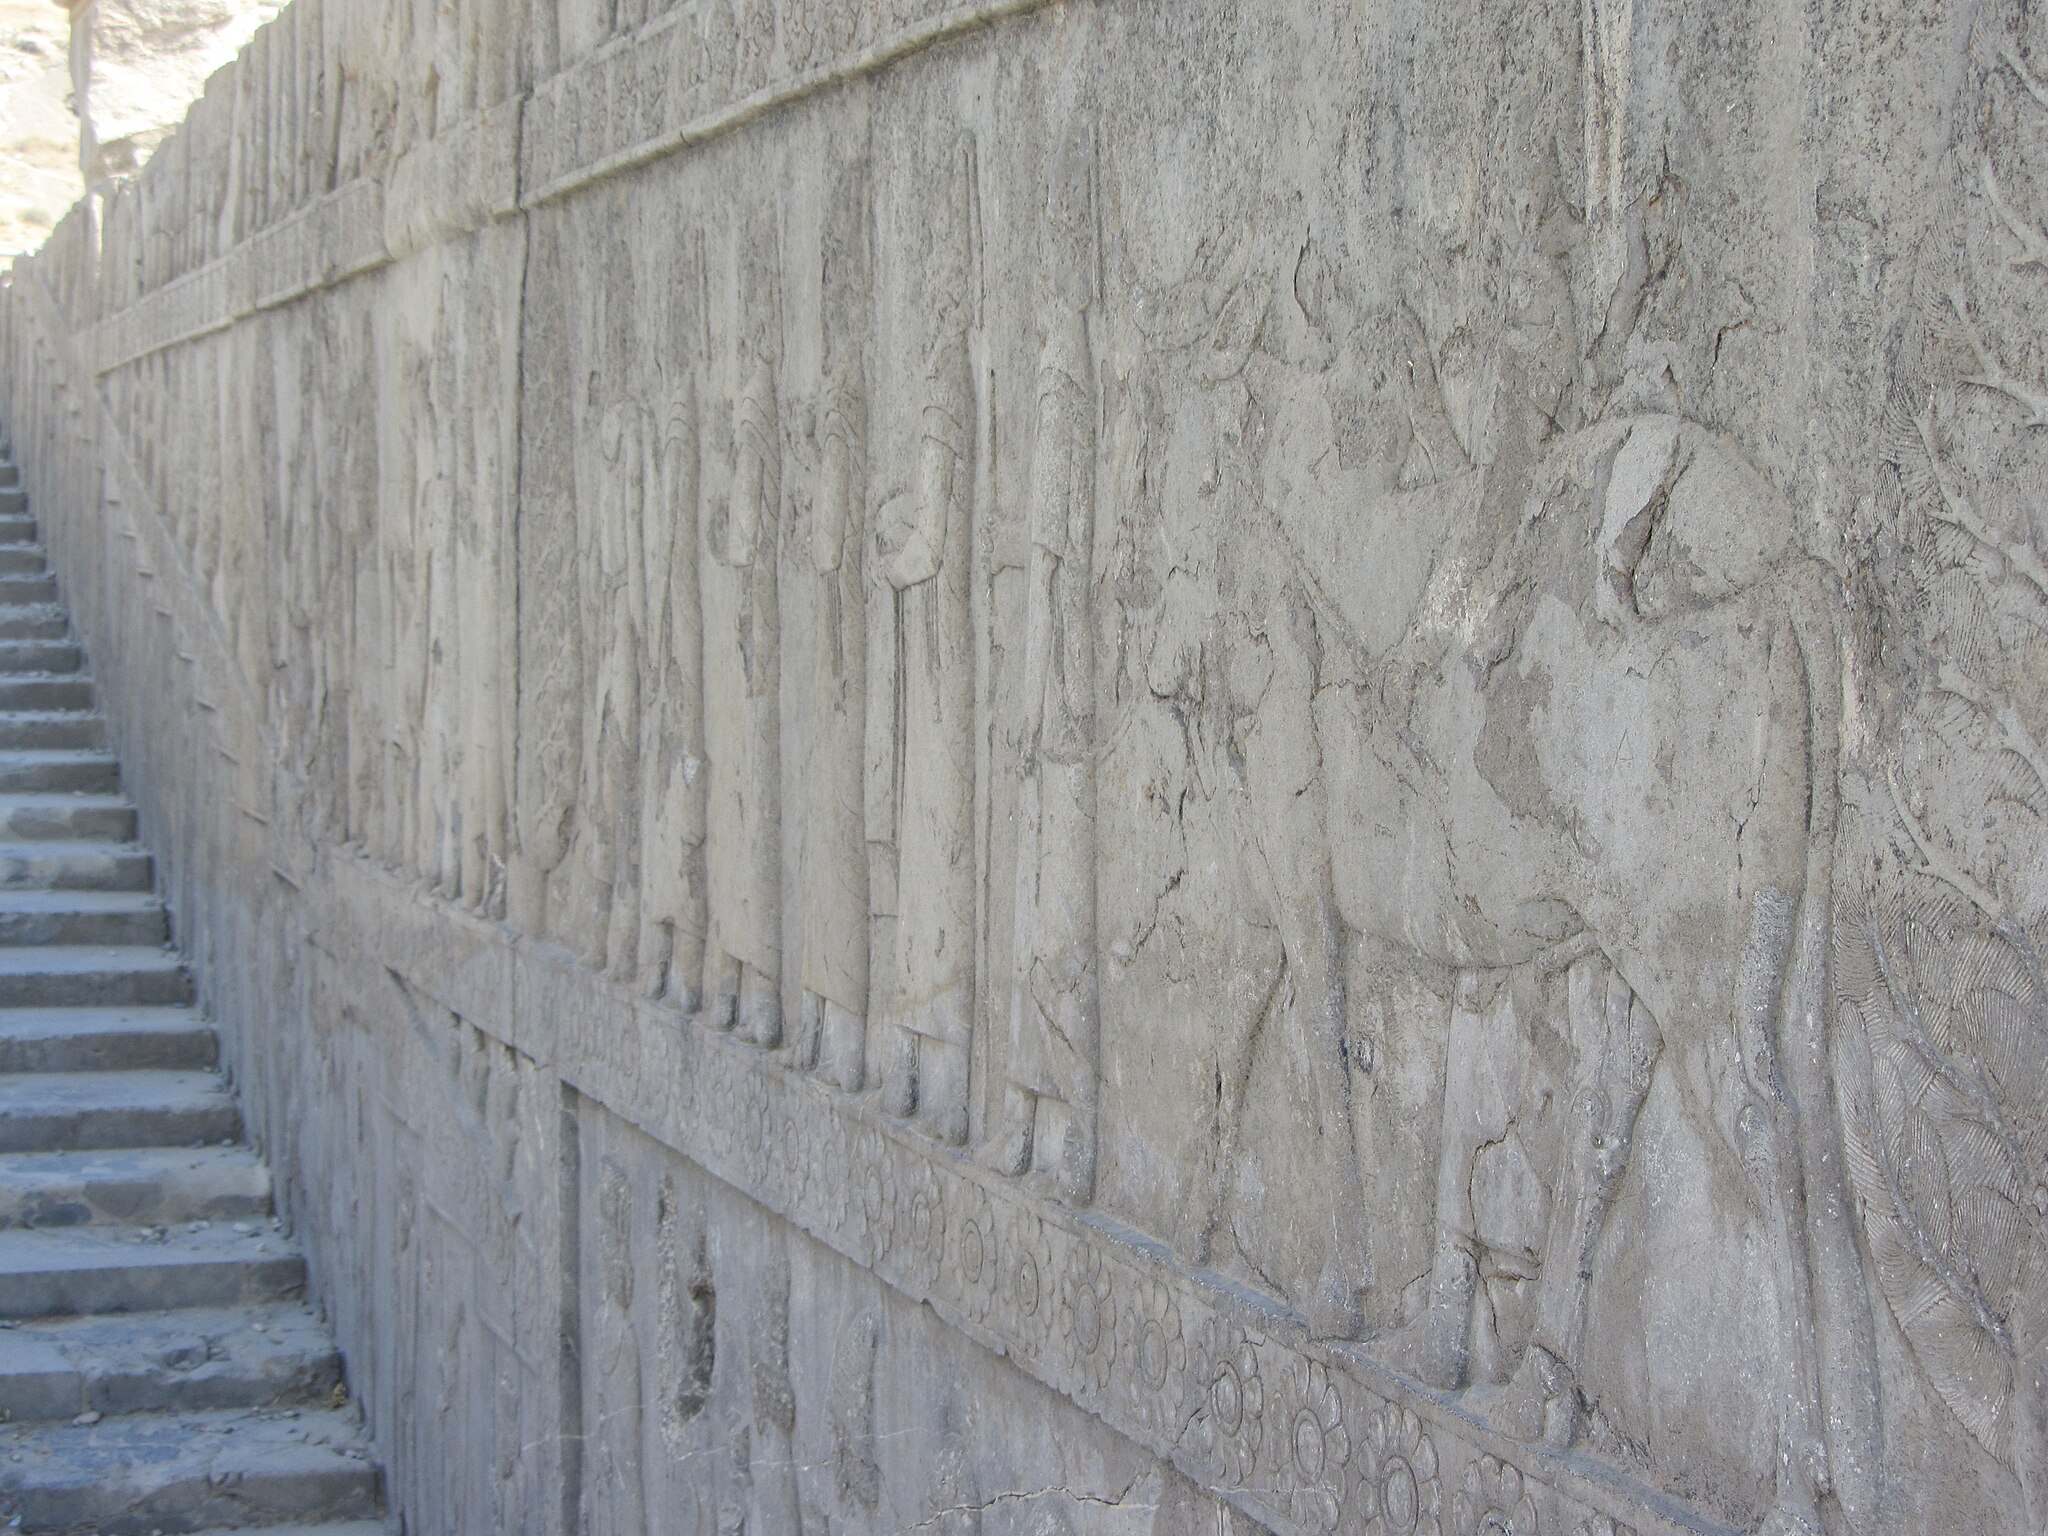
Title: Persepolis Bas-relief 02
Date: 2011-01-01 03:33:34
Categories: Images from Wiki Loves Monuments 2018, Self-published work, Cultural heritage monuments in Iran with known IDs, Uploaded via Campaign:wlm-ir, Images from Wiki Loves Monuments in Marvdasht, 2011 in Persepolis, Images from Wiki Loves Monuments 2018 in Iran, Iran photographs taken on 2011-01-01, Apadana northern stairs, Reliefs of gift-bearing delegations in Persepolis